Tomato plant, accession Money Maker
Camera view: bottom (45 deg); turntable rotation: 240 degrees
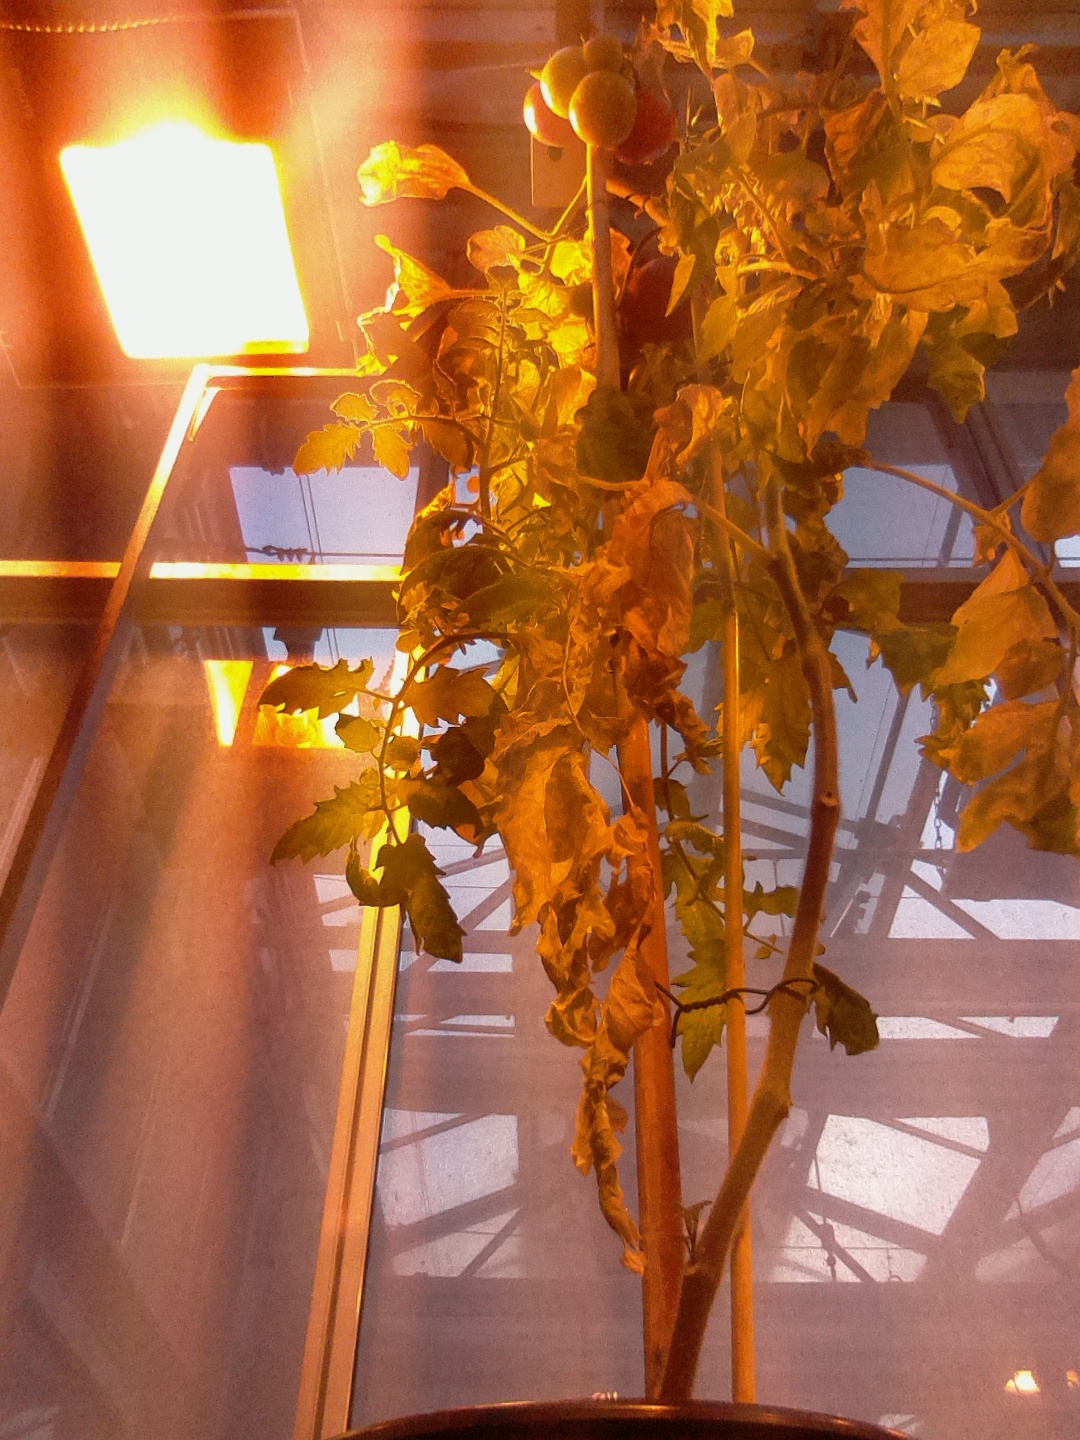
BBCH growth stage 85: 50%-60% of fruits show typical fully ripe color